Republic of China Air Force

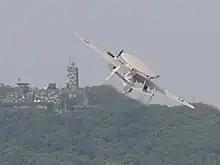
ROCAF E-2K take-off from Zhihang Air Force Base

Starting in November 1967, the ROC secretly operated a cargo transport detachment to assist the US and the ROV as part of its participation in the Vietnam War. It was based on existing formation of the 34th squadron of ROC Air force. The unit's strength included two C-123 cargo aircraft, seven flight officers and two mechanics, even though a higher number of military personnel was involved through rotation. It was tasked with air transportation, airdrop and electronic reconnaissance. Some 25 members of the unit were killed, among them 17 pilots and co-pilots, and three aircraft were lost. Other ROC involvement in Vietnam included a secret listening station, special reconnaissance and raiding squads, military advisers and civilian airline operations (which cost a further two aircraft due to Vietnamese individually operated AA missiles).